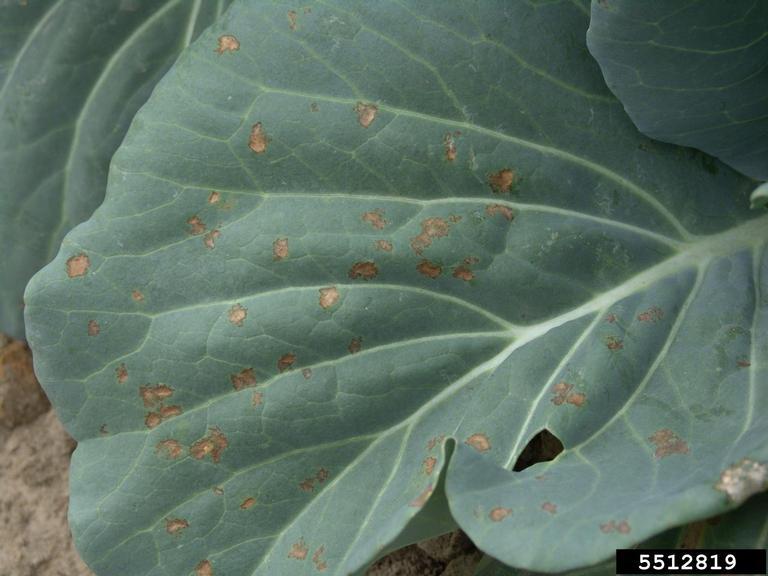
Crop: unknown
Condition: cabbage_cabbage_downy_mildew